Vincenzo Torriani

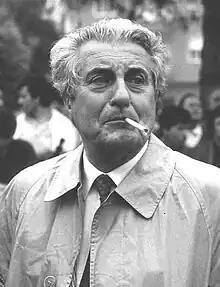
Vincenzo Torriani

Vincenzo Torriani (Novate Milanese, 17 September 1918 – Milan, 24 April 1996) was an Italian sports executive and director of the Giro d'Italia road cycling race from 1949 to 1992.